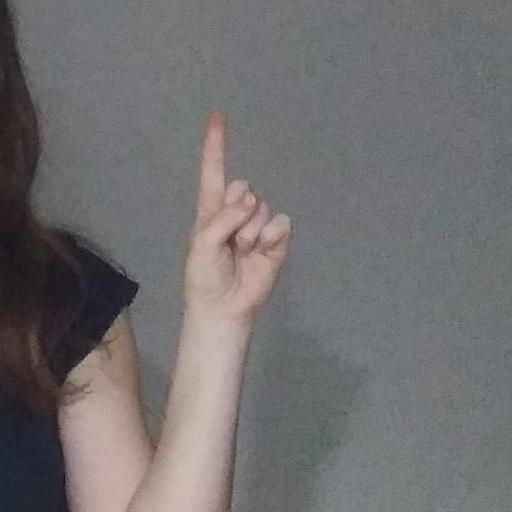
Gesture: one